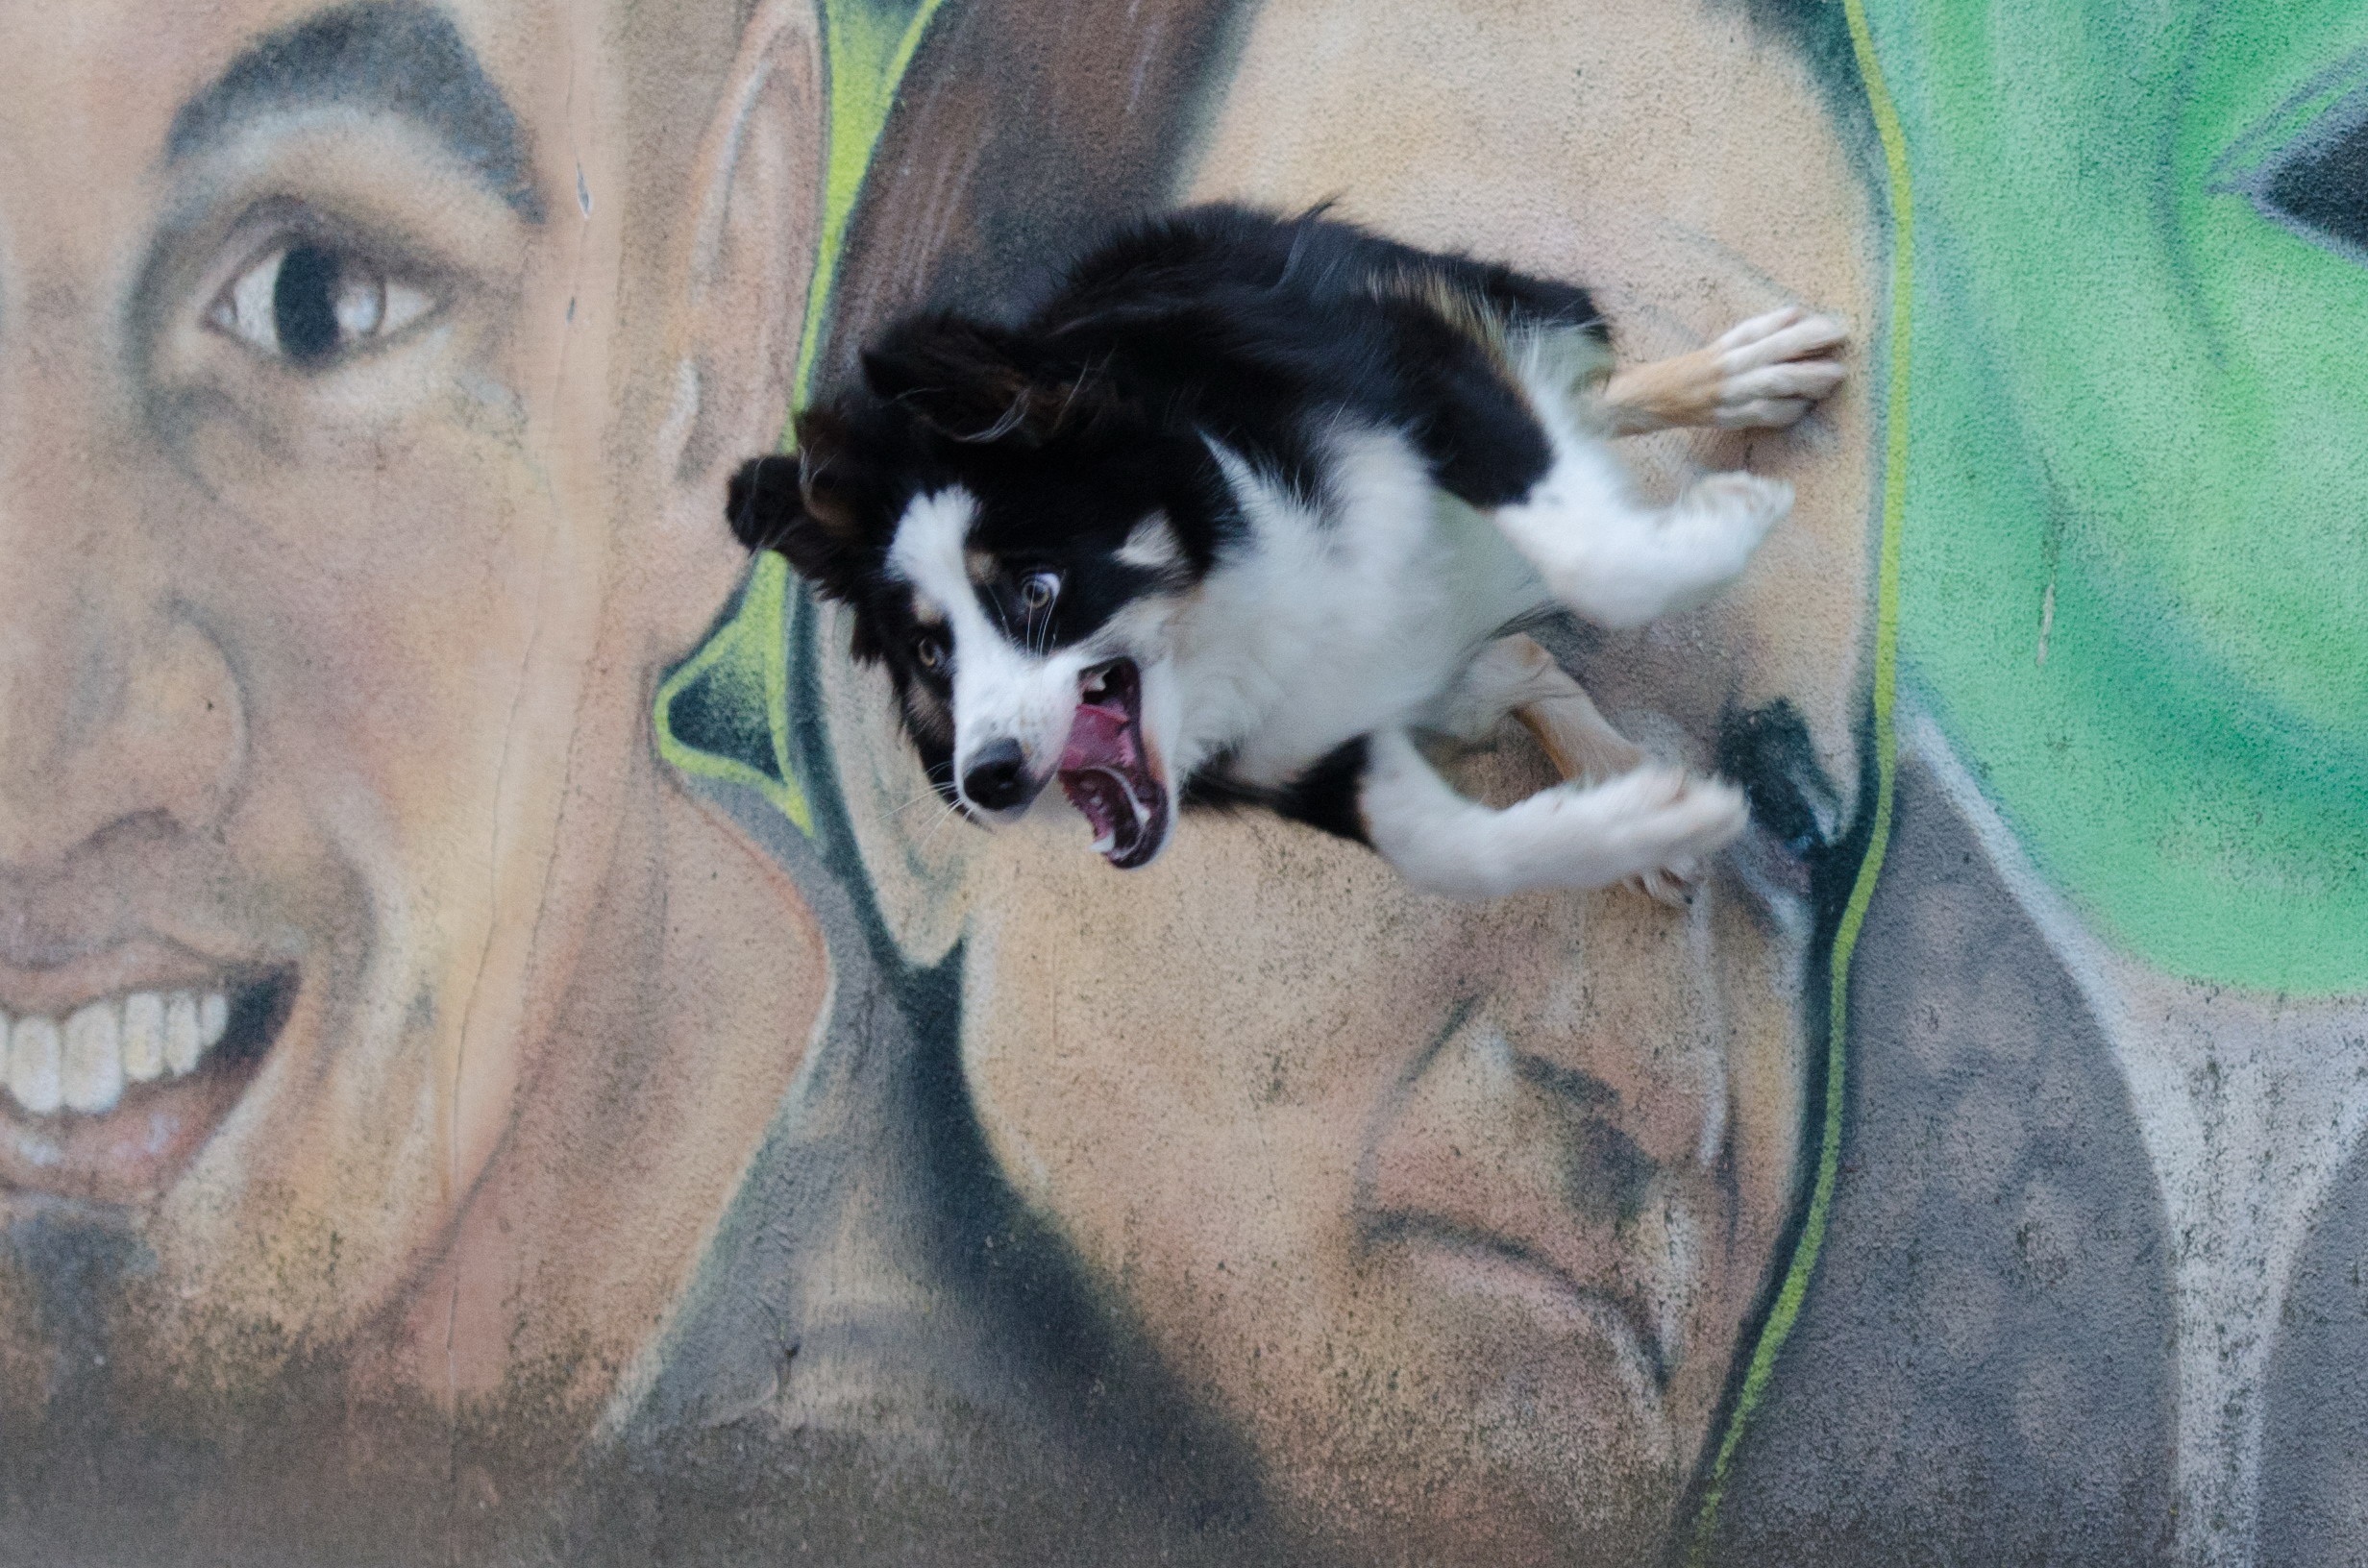
city, dog, mammal, graffiti, painting, border collie, trick, siberian husky, dog like mammal, dog trick, dog show trick